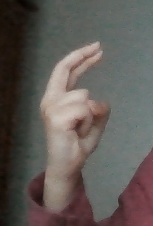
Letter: zay